Socialist Alternative (United States)

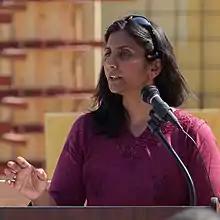
Former SAlt member and former Seattle City Council member Kshama Sawant

Socialist Alternative (SAlt or SA) is a Trotskyist political party in the United States. SAlt formed as Labor Militant in 1986, when members of the Committee for a Workers' International created a US branch.